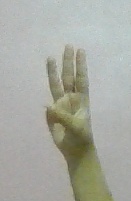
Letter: thaa